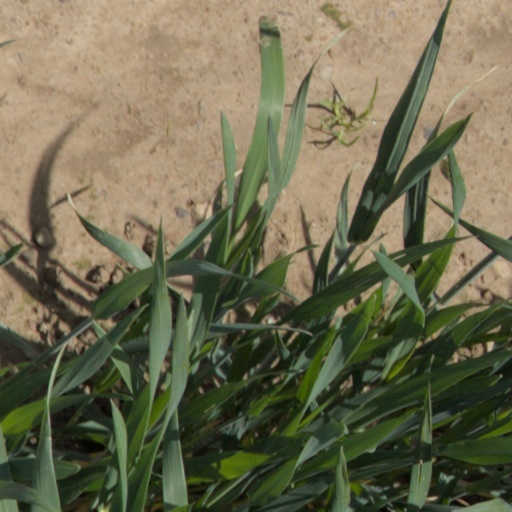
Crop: wheat